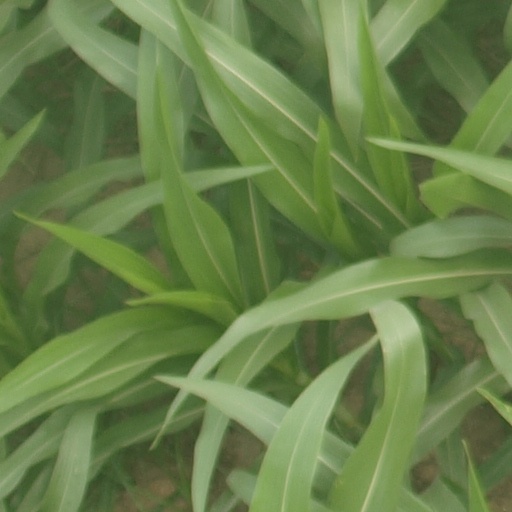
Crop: maize; corn